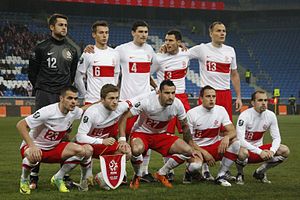
Polens fodboldlandshold / Historie
Polen - 2011
Polens fodboldlandshold er det nationale fodboldhold i Polen, og landsholdet bliver administreret af Polski Związek Piłki Nożnej. Holdet har deltaget syv gange i VM og to gange i EM, hvor det er blevet til 2 bronzemedaljer i VM i henholdsvis 1974 og 1982. Holdet her desuden vundet guld ved OL i 1972, der blev afholdt i München, foruden sølvmedaljer i henholdsvis OL i 1976 i Montreal og 1992 i Barcelona.